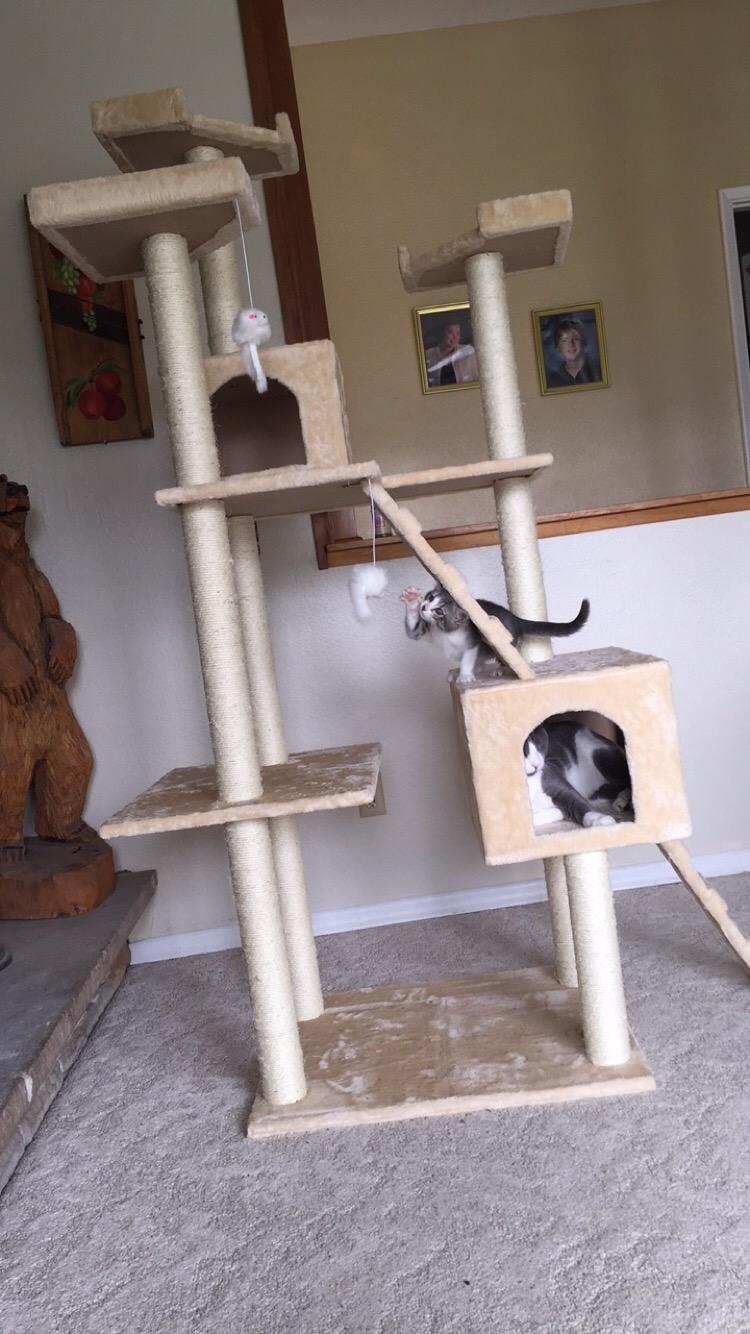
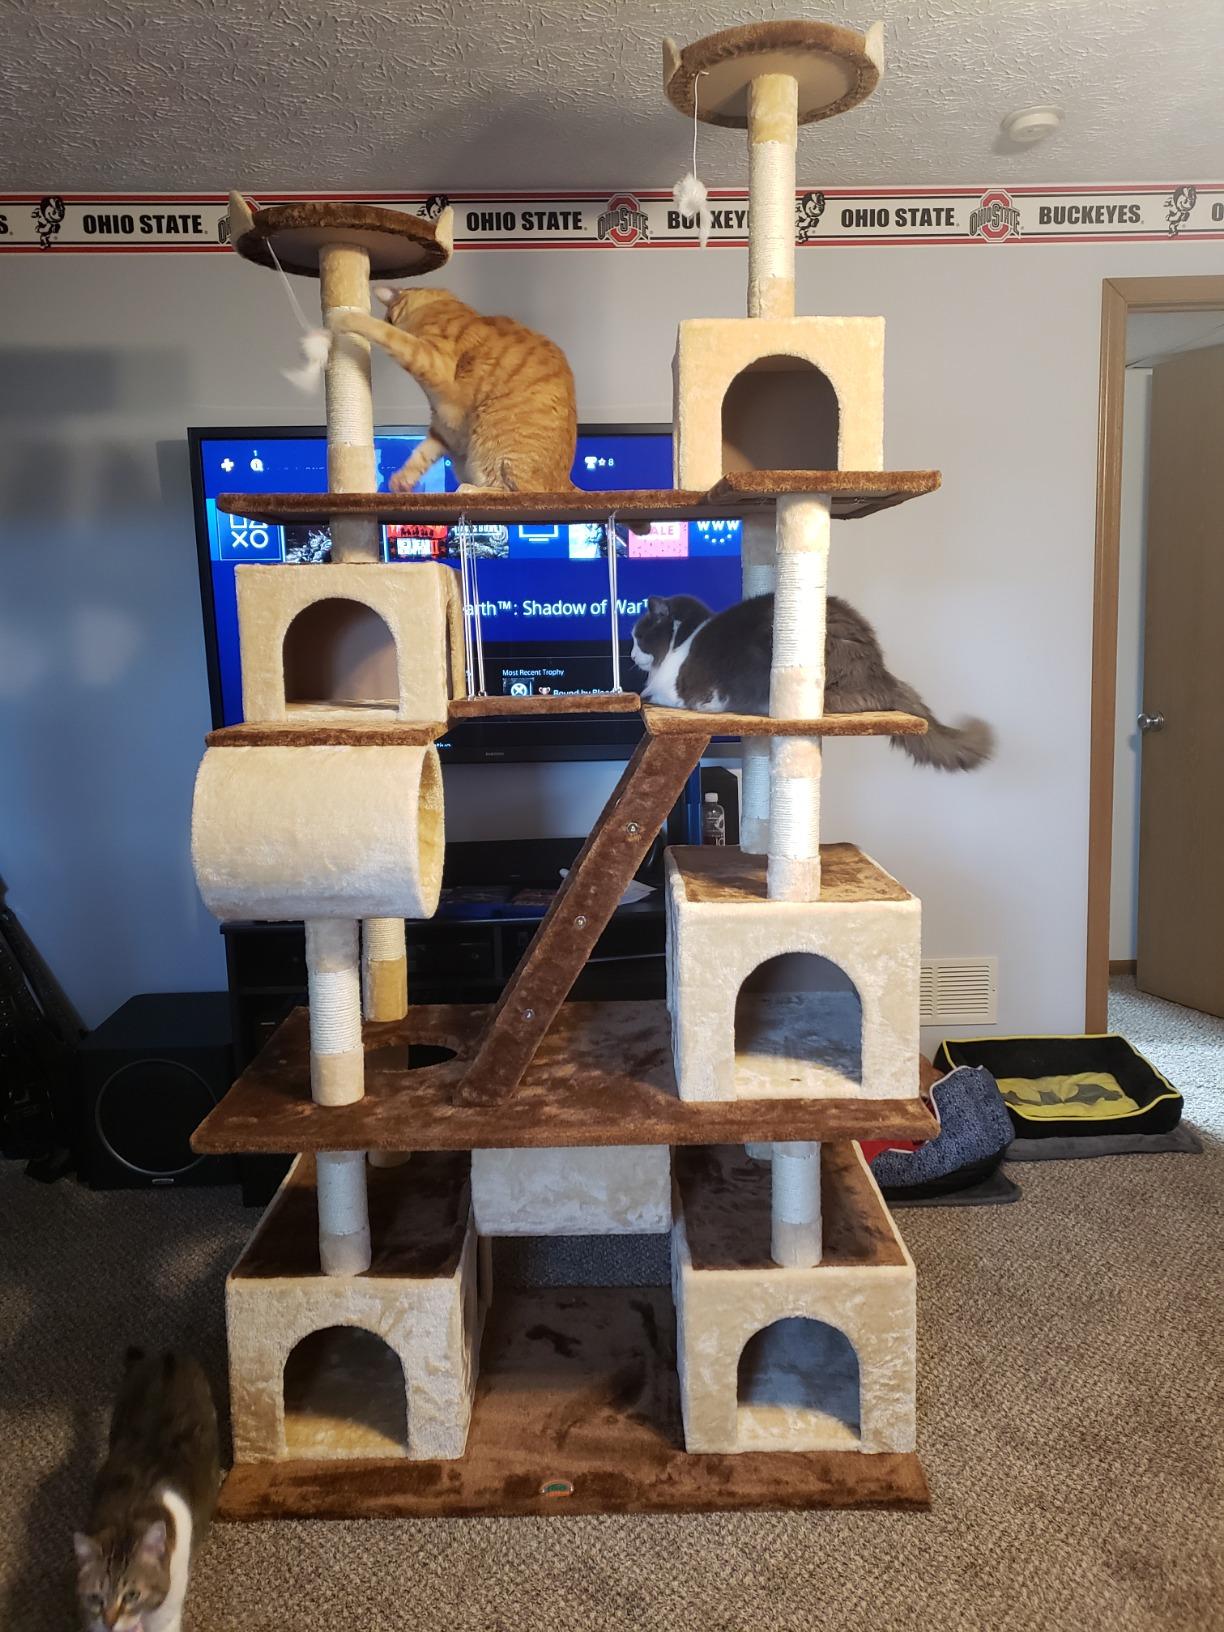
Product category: items_cat tree
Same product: no